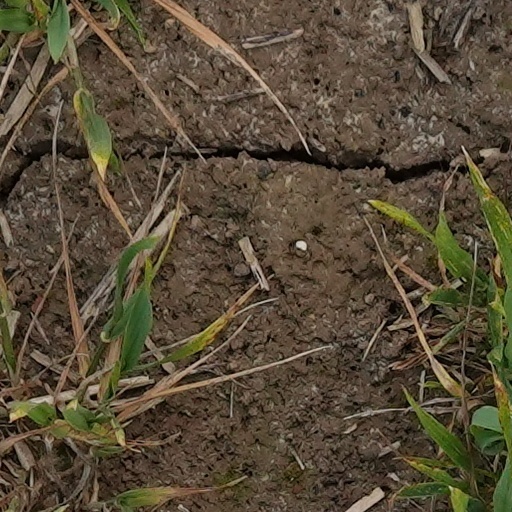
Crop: wheat